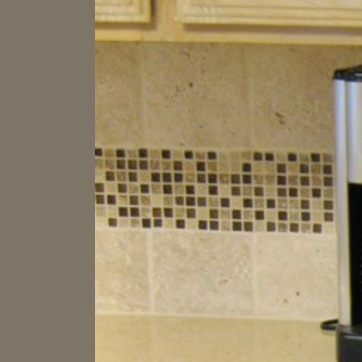
Material: tile